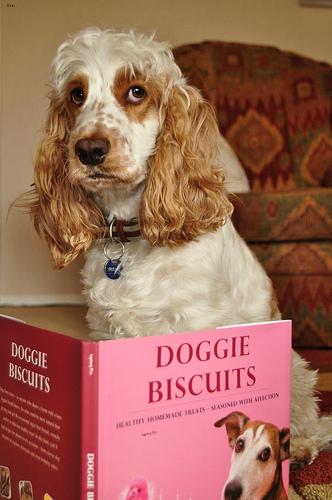
Breed: english cocker spaniel